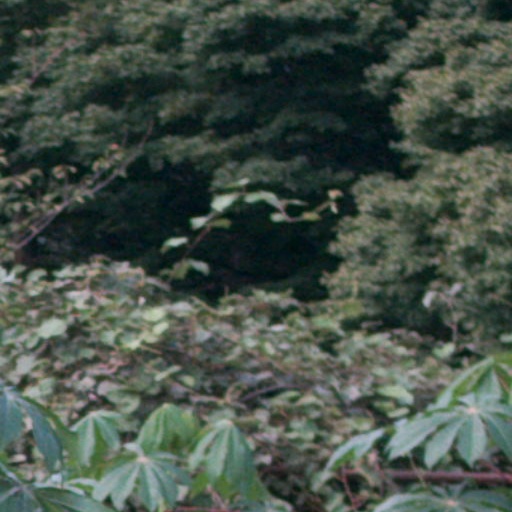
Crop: cassava